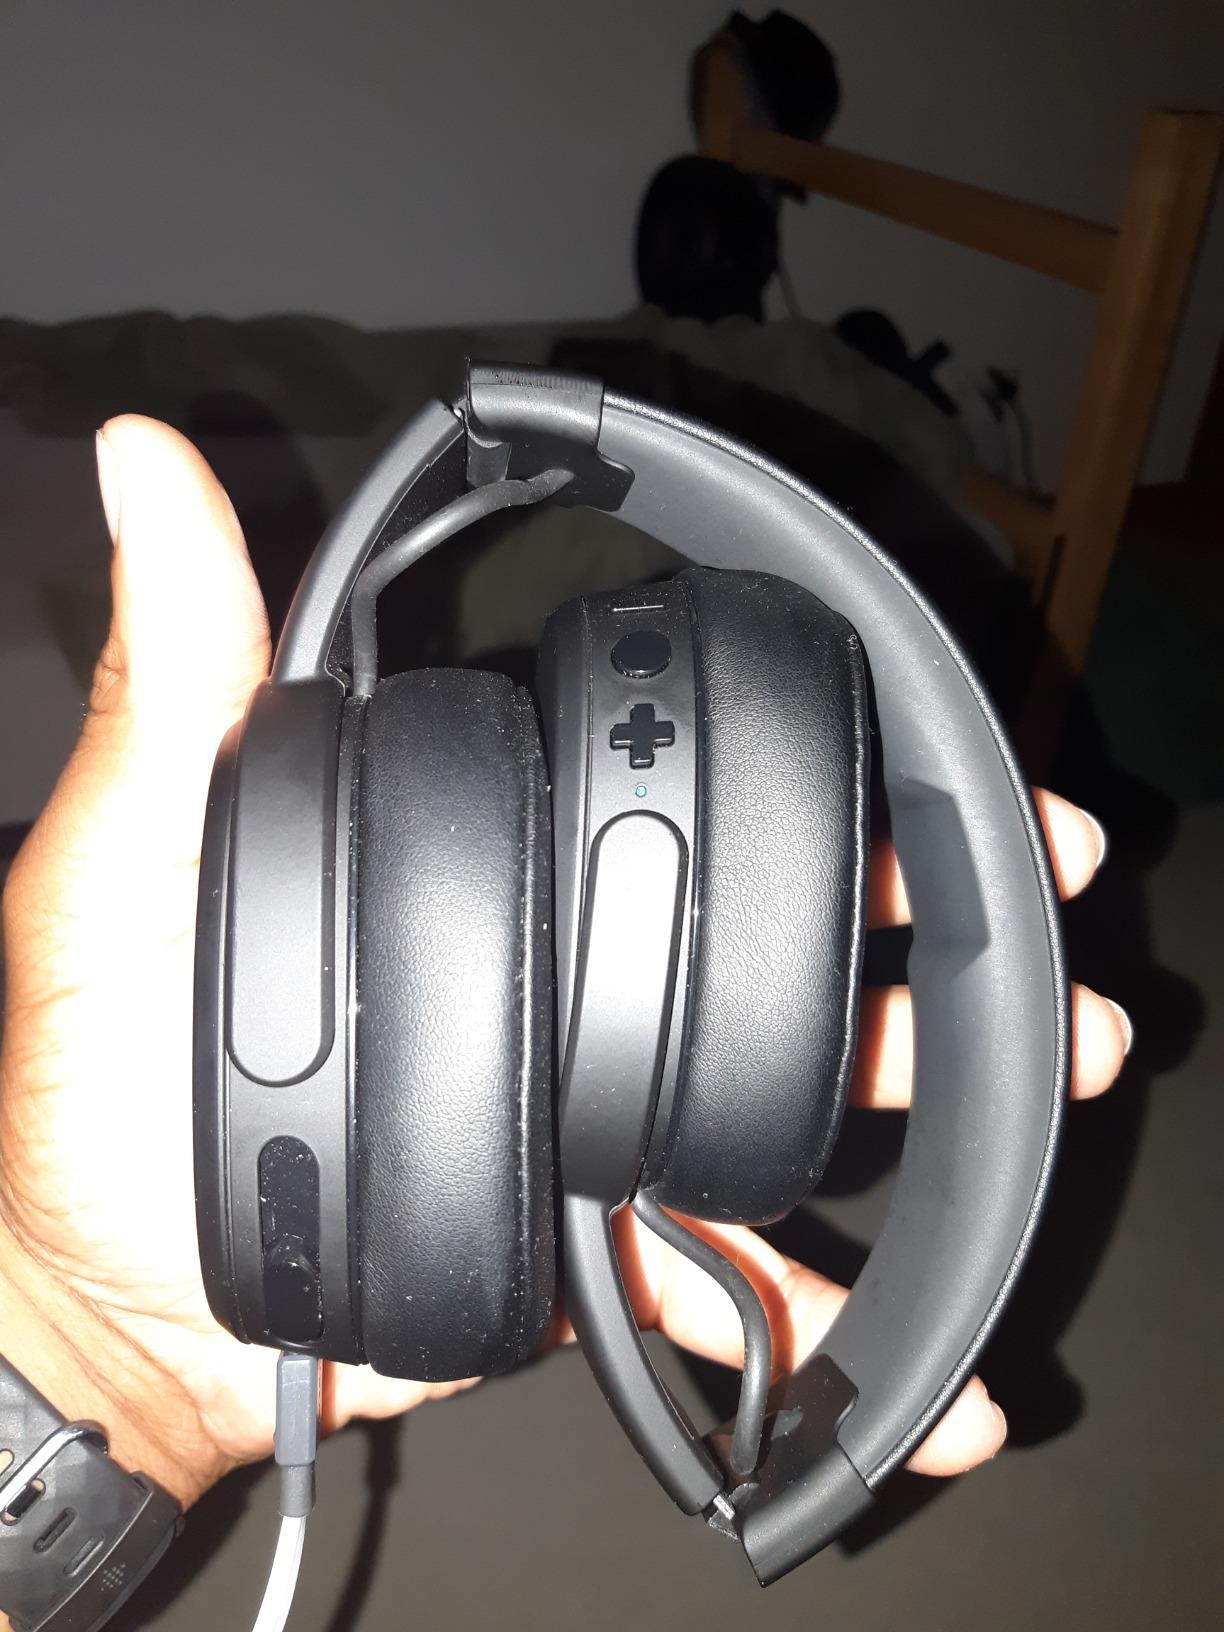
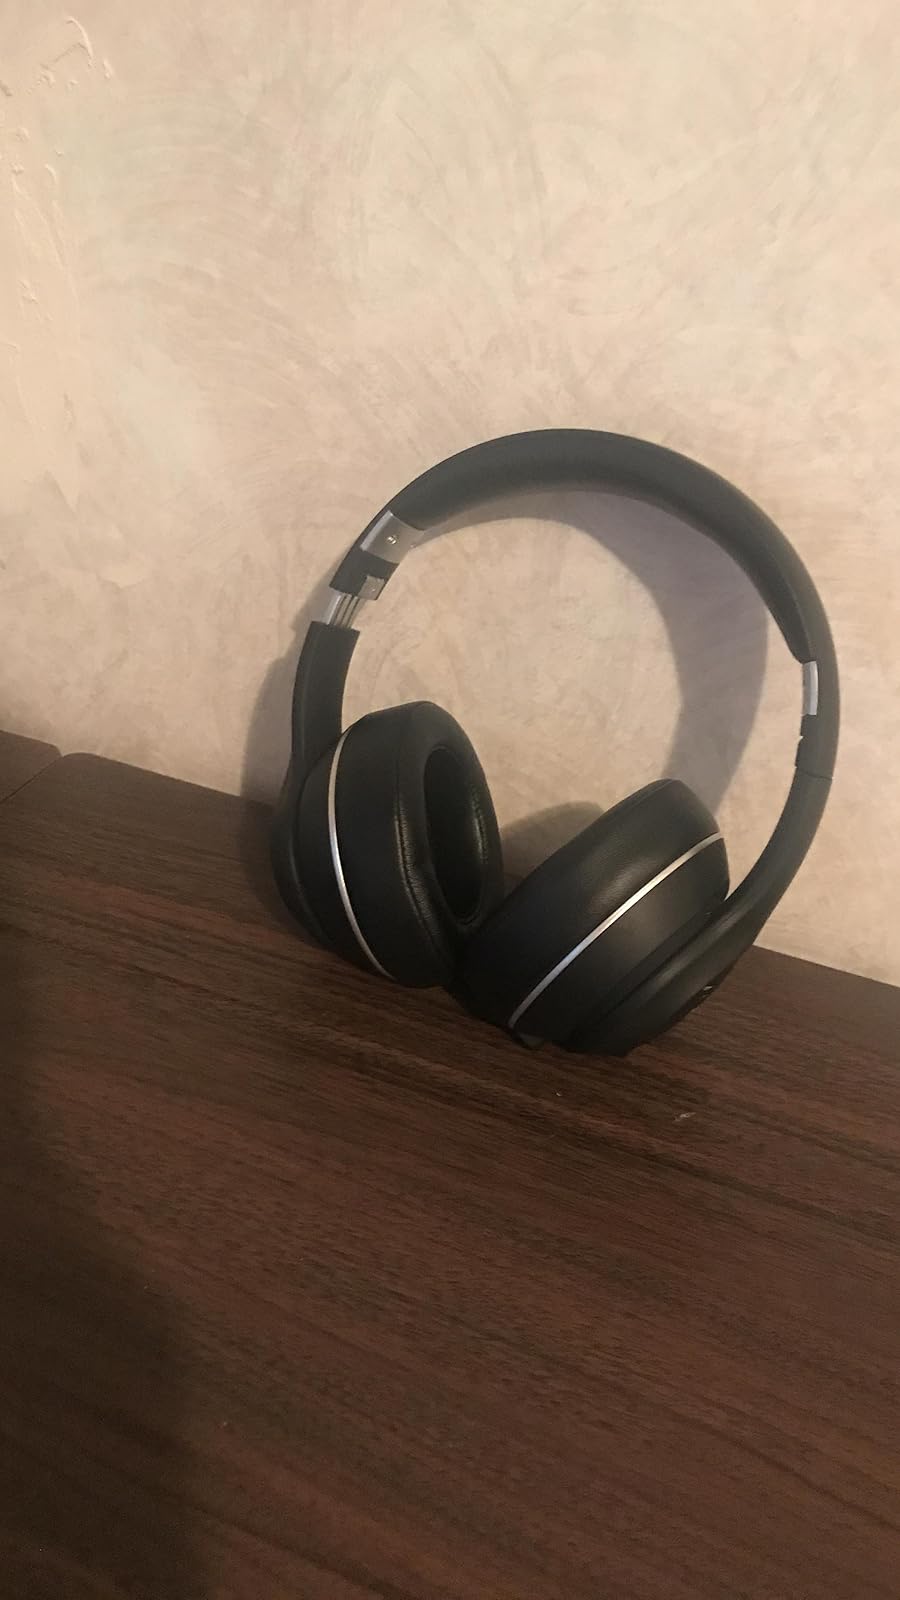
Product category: headphones
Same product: no